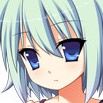
Portrait style: Anime Portrait